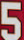
Number: 5